1938 American Karakoram expedition to K2

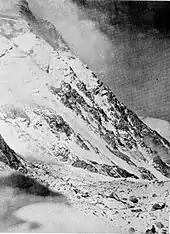
Abruzzi Ridge from the west (expedition photo)

They set off with less than one hundred porters and twenty-five ponies which could only be taken as far as Yuno where they were replaced by seventy-five additional porters.